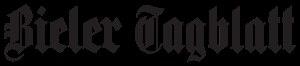
Le Bieler Tagblatt, quotidien germanophone, est édité par une entreprise familiale, les Éditions W. Gassmann SA.